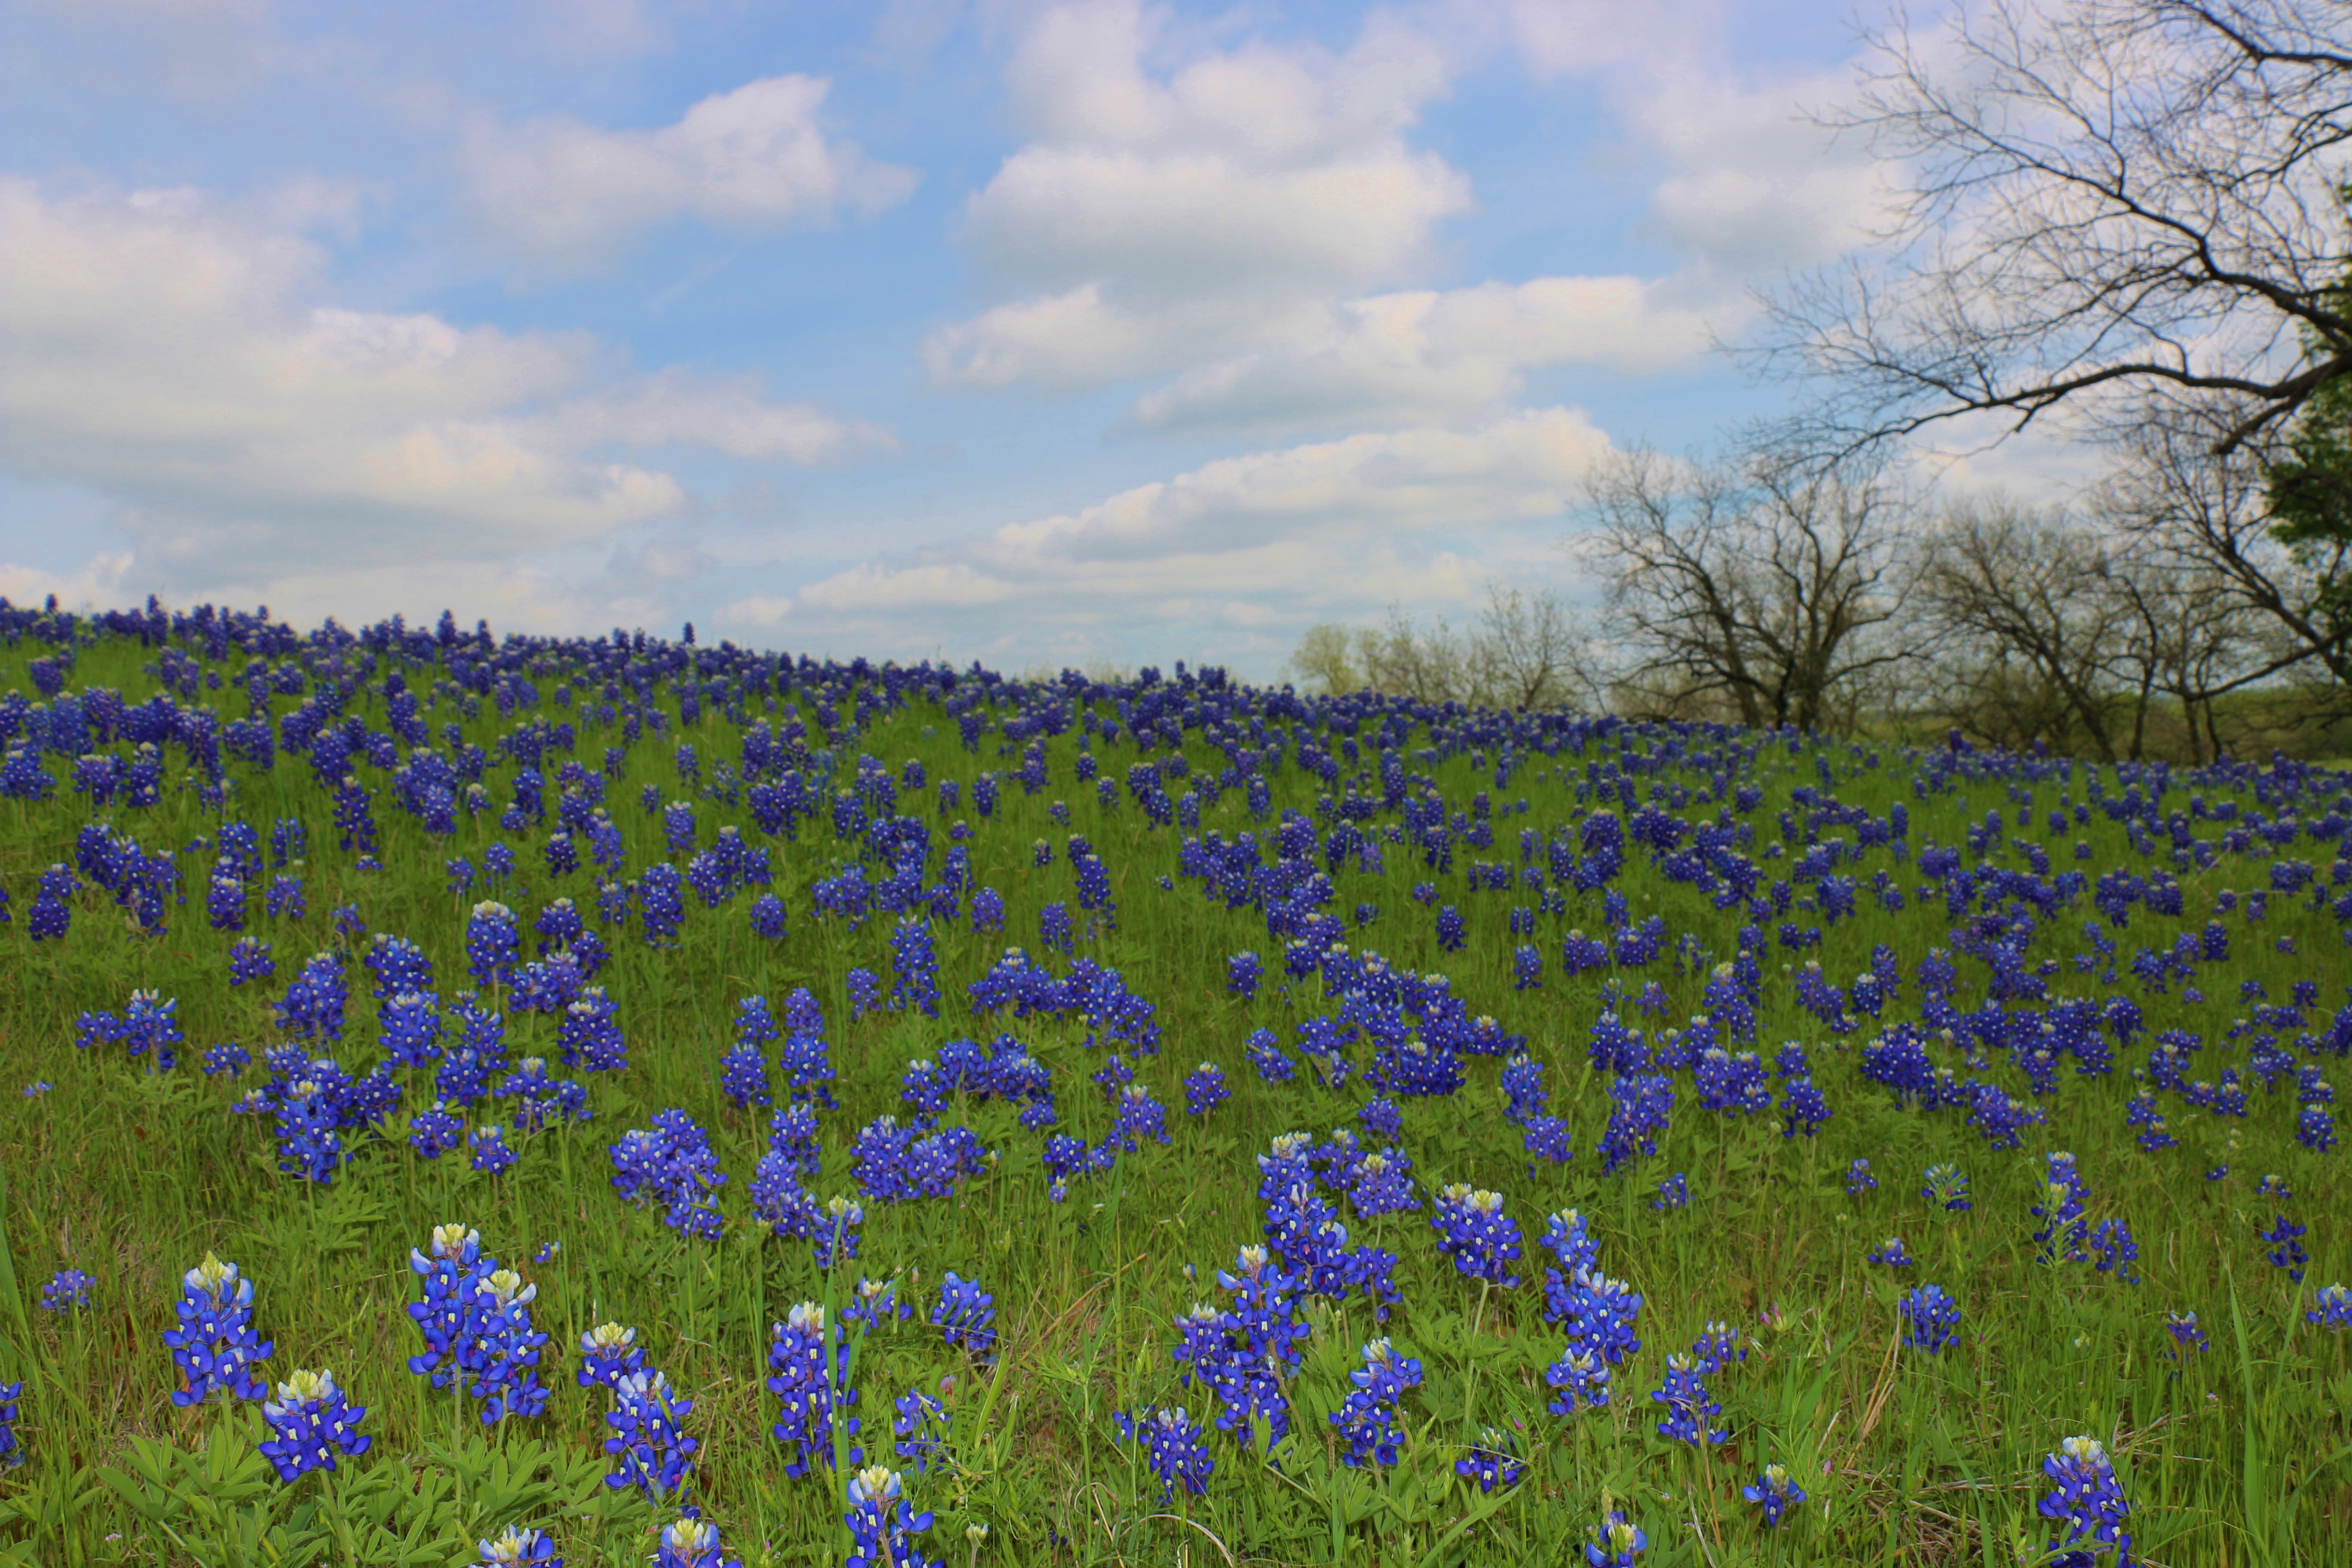
outdoor, plant, field, meadow, prairie, flower, spring, flora, season, lavender, wildflower, grassland, wildflowers, bluebonnet, springtime, texas, bluebonnets, lupin, flowering plant, grass family, land plant, english lavender